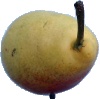
Label: Pear 2